Lemon and Poppy Seed Cake

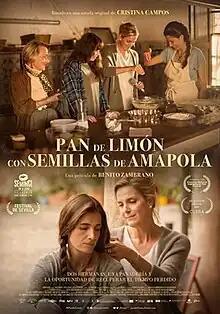
Theatrical release poster

Lemon and Poppy Seed Cake is a 2021 Spanish-Luxembourgish film directed by Benito Zambrano, based on the novel of the same name.